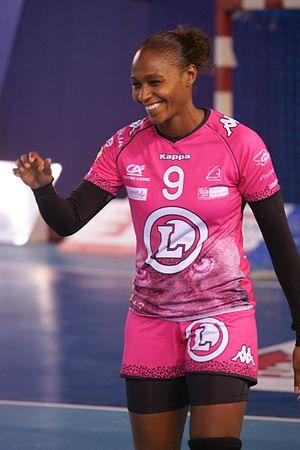
Paule Baudouin, OGC Nice-Fleury 2016